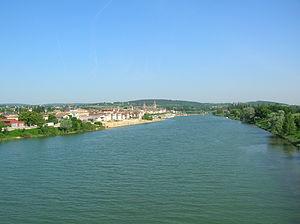
Robert Murray McCheyne, né le 21 mai 1813, a été pasteur de l'Église d'Écosse de 1835 à sa mort, le 25 mars 1843. Auteur de poèmes et de nombreuses lettres, il eut une grande influence, en tant que prédicateur, sur le renouveau de la ferveur religieuse en Écosse, et fut membre d'une délégation de quatre pasteurs envoyés à Jérusalem pour enquêter sur les Juifs. Son décès avant le schisme de 1843 lui permit de jouir d'une excellente réputation tout aussi bien dans l'Église d'Écosse que dans la Free Church of Scotland, et sa biographie fut une lecture conseillée à de multiples reprises par les pasteurs écossais.